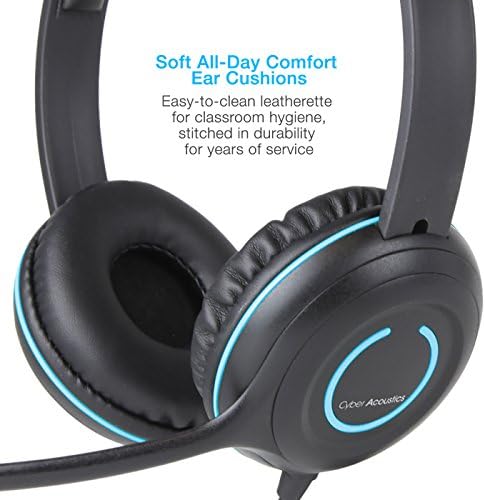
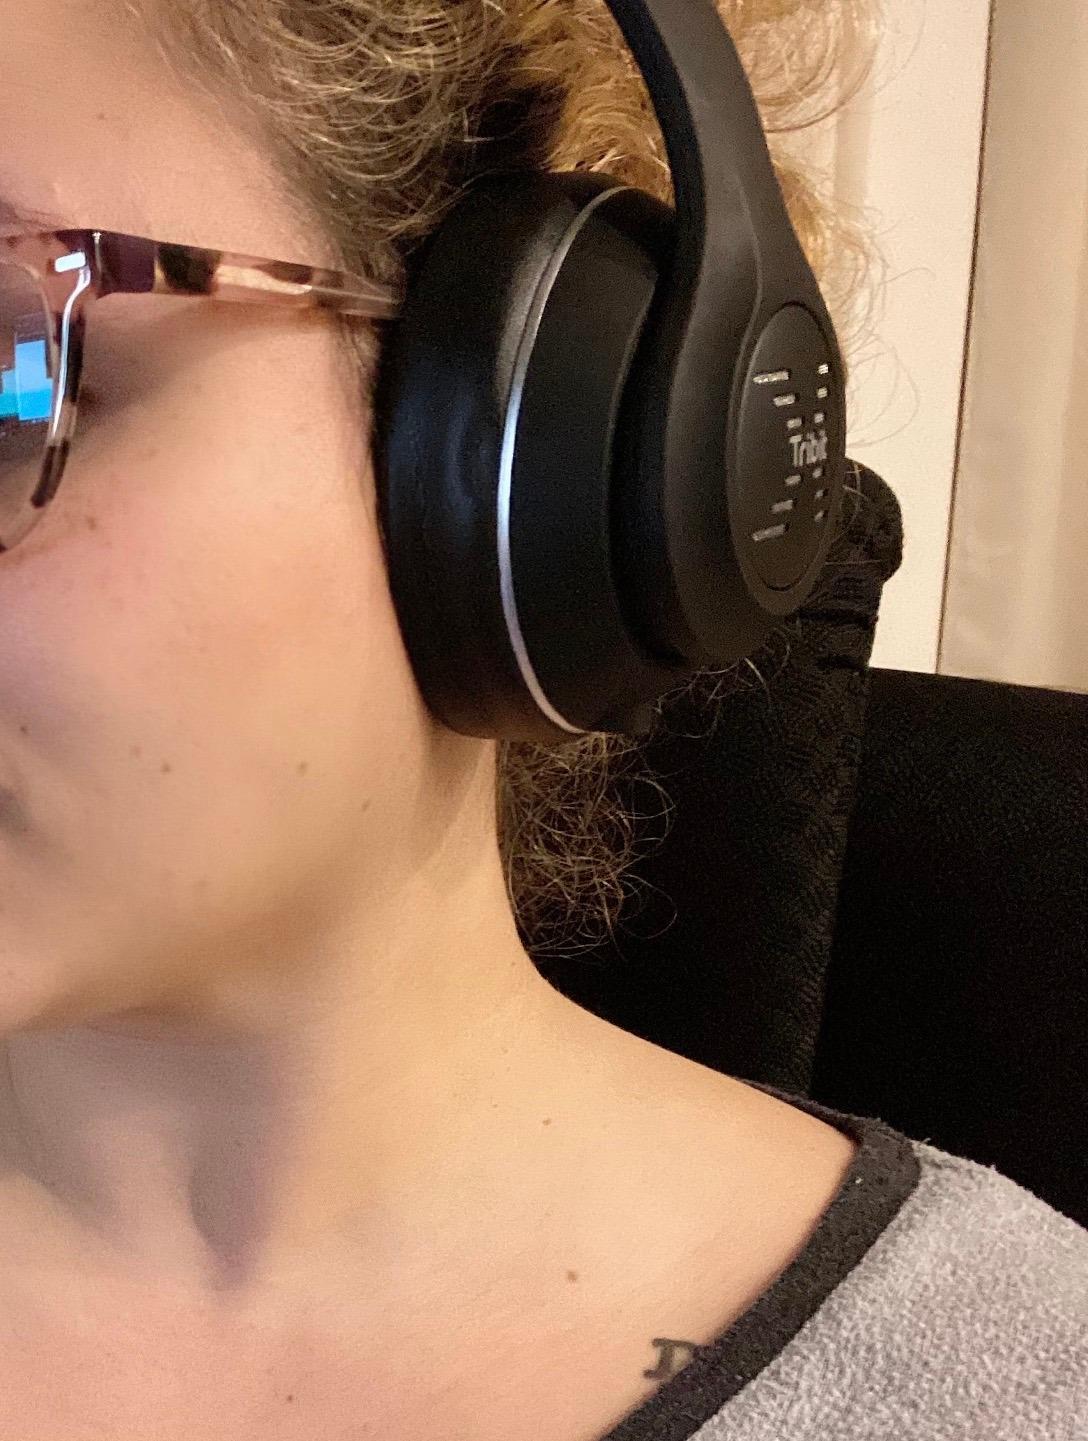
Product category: headphones
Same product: no